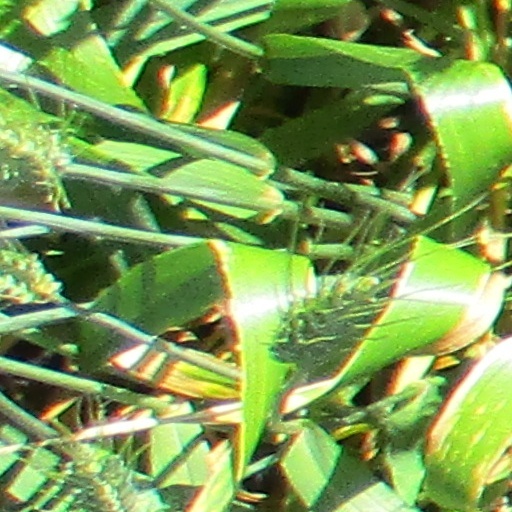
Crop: wheat